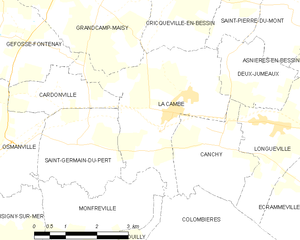
La Cambe est une commune française, située dans le département du Calvados dans la région de Normandie, peuplée de 561 habitants.